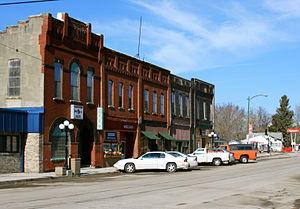
Cambridge est une ville, du comté de Story en Iowa, aux États-Unis. Elle est incorporée le 6 décembre 1881.